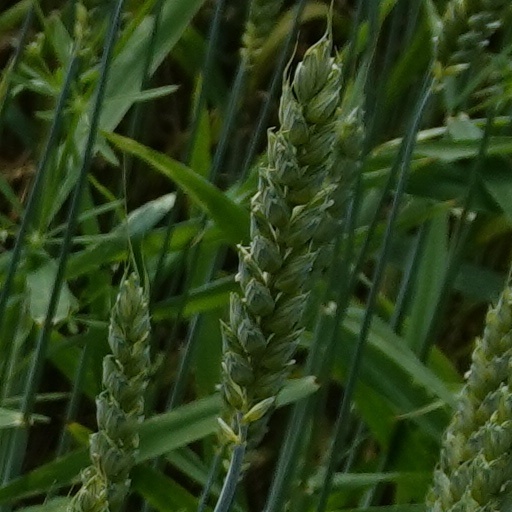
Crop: wheat